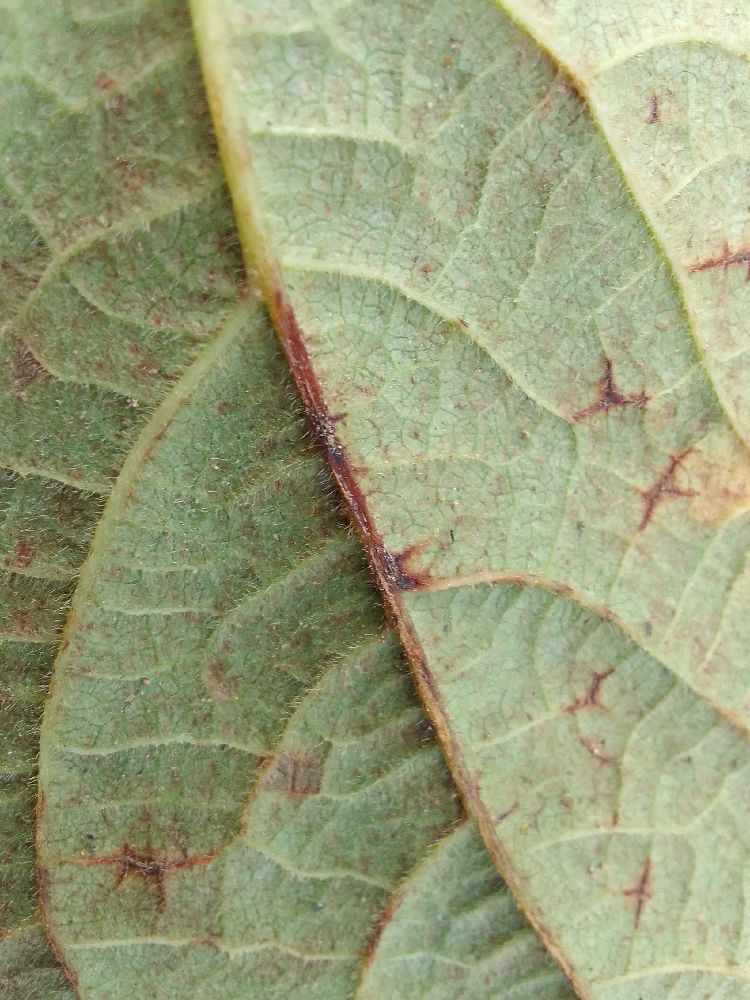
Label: anthracnose